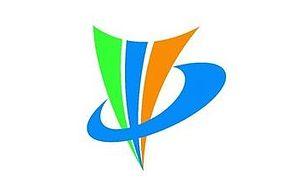
Nakanoto est un bourg du district de Kashima, dans la préfecture d'Ishikawa, au Japon.